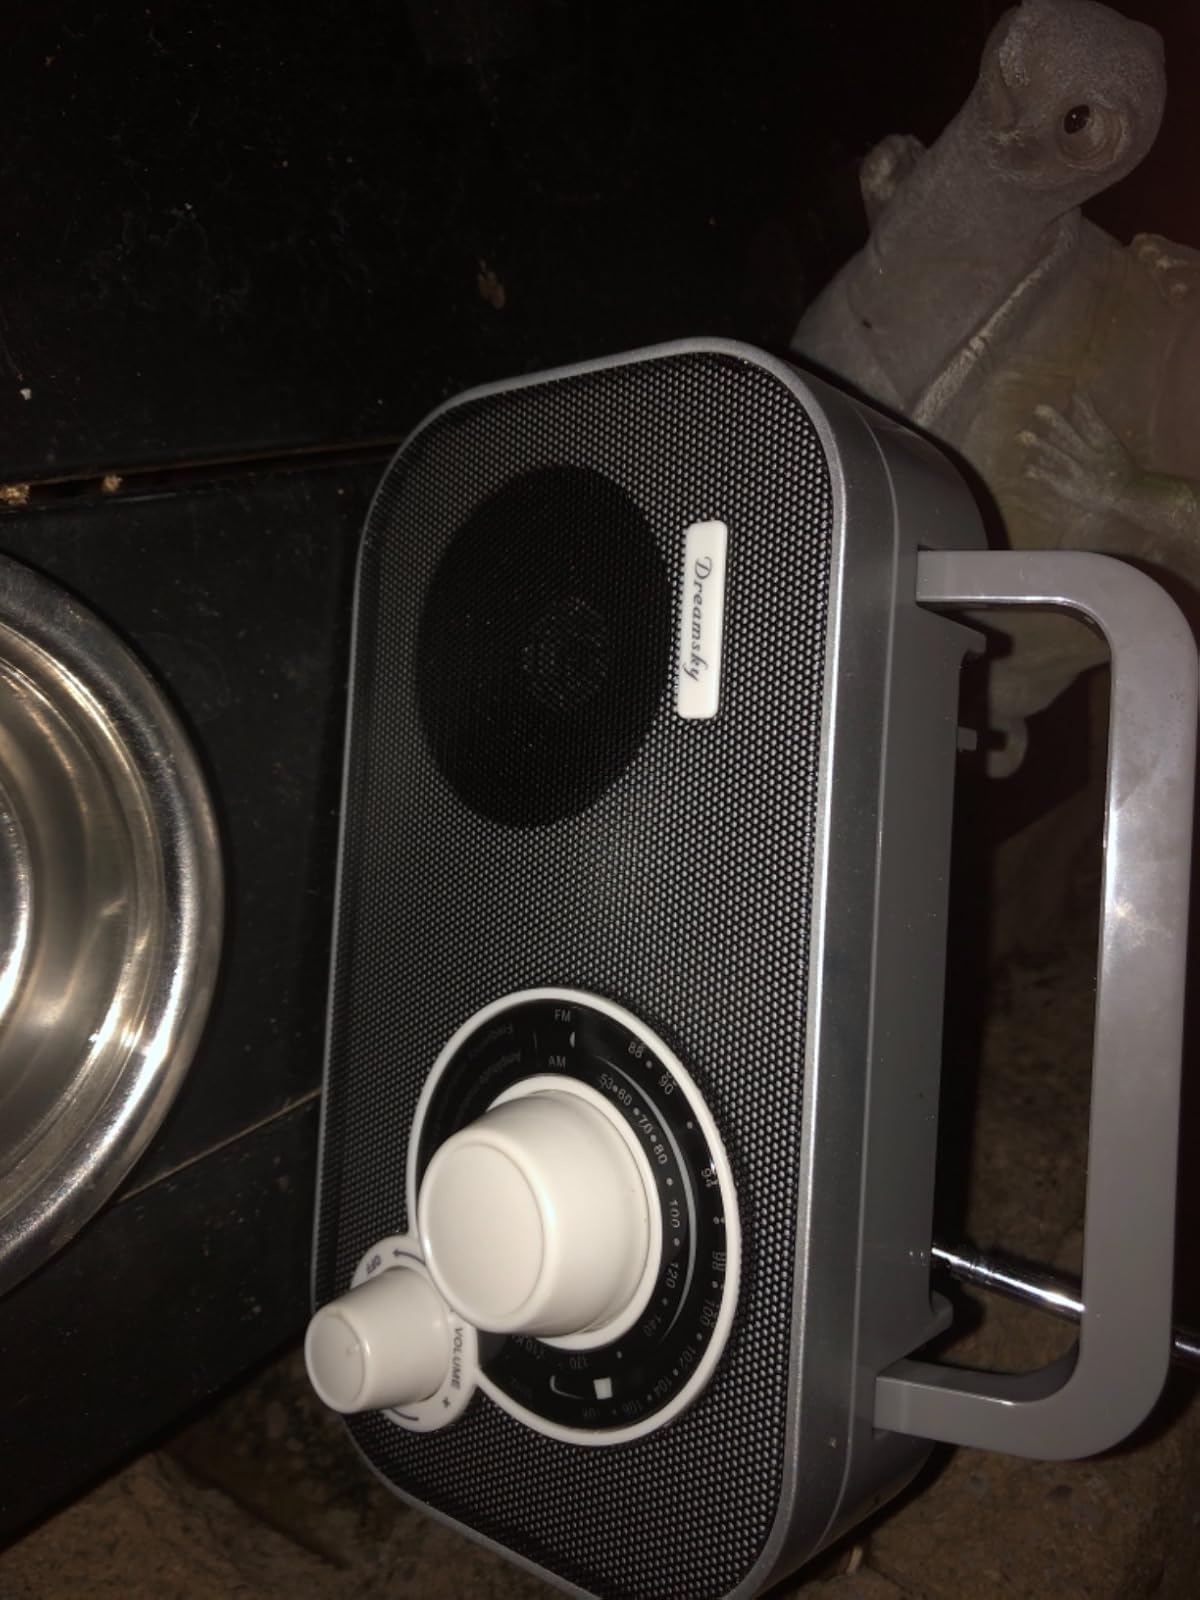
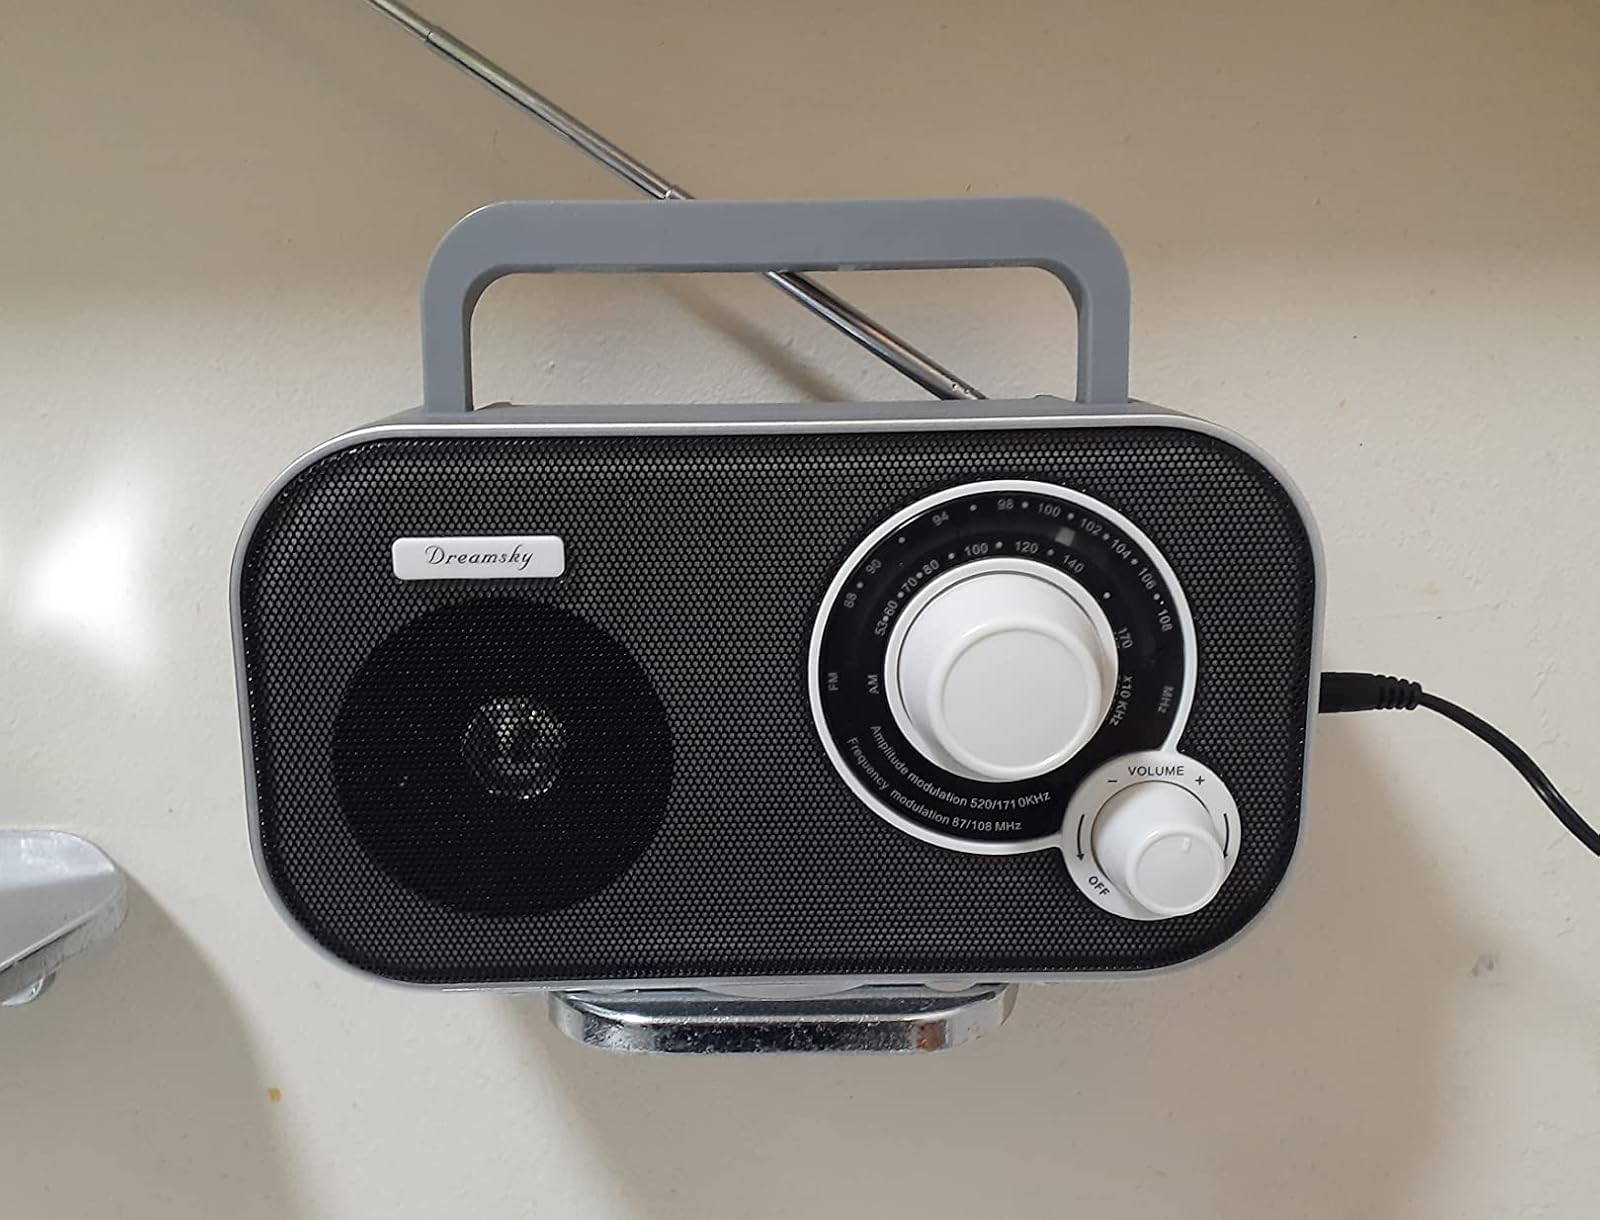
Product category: radio
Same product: yes